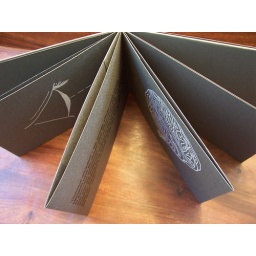
I screen printed this book on a gocco in a very limited edition. Accordion fold with wrapped hard covers.